John Holt (educator)

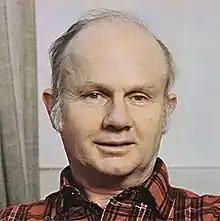
Holt in 1980

John Caldwell Holt (April 14, 1923 – September 14, 1985) was an American author and educator, a proponent of homeschooling (specifically the unschooling approach), and a pioneer in youth rights theory.